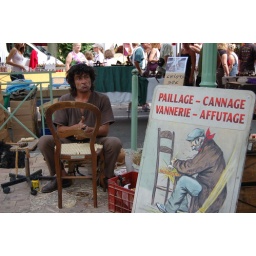
The chair caner in the Nyons market